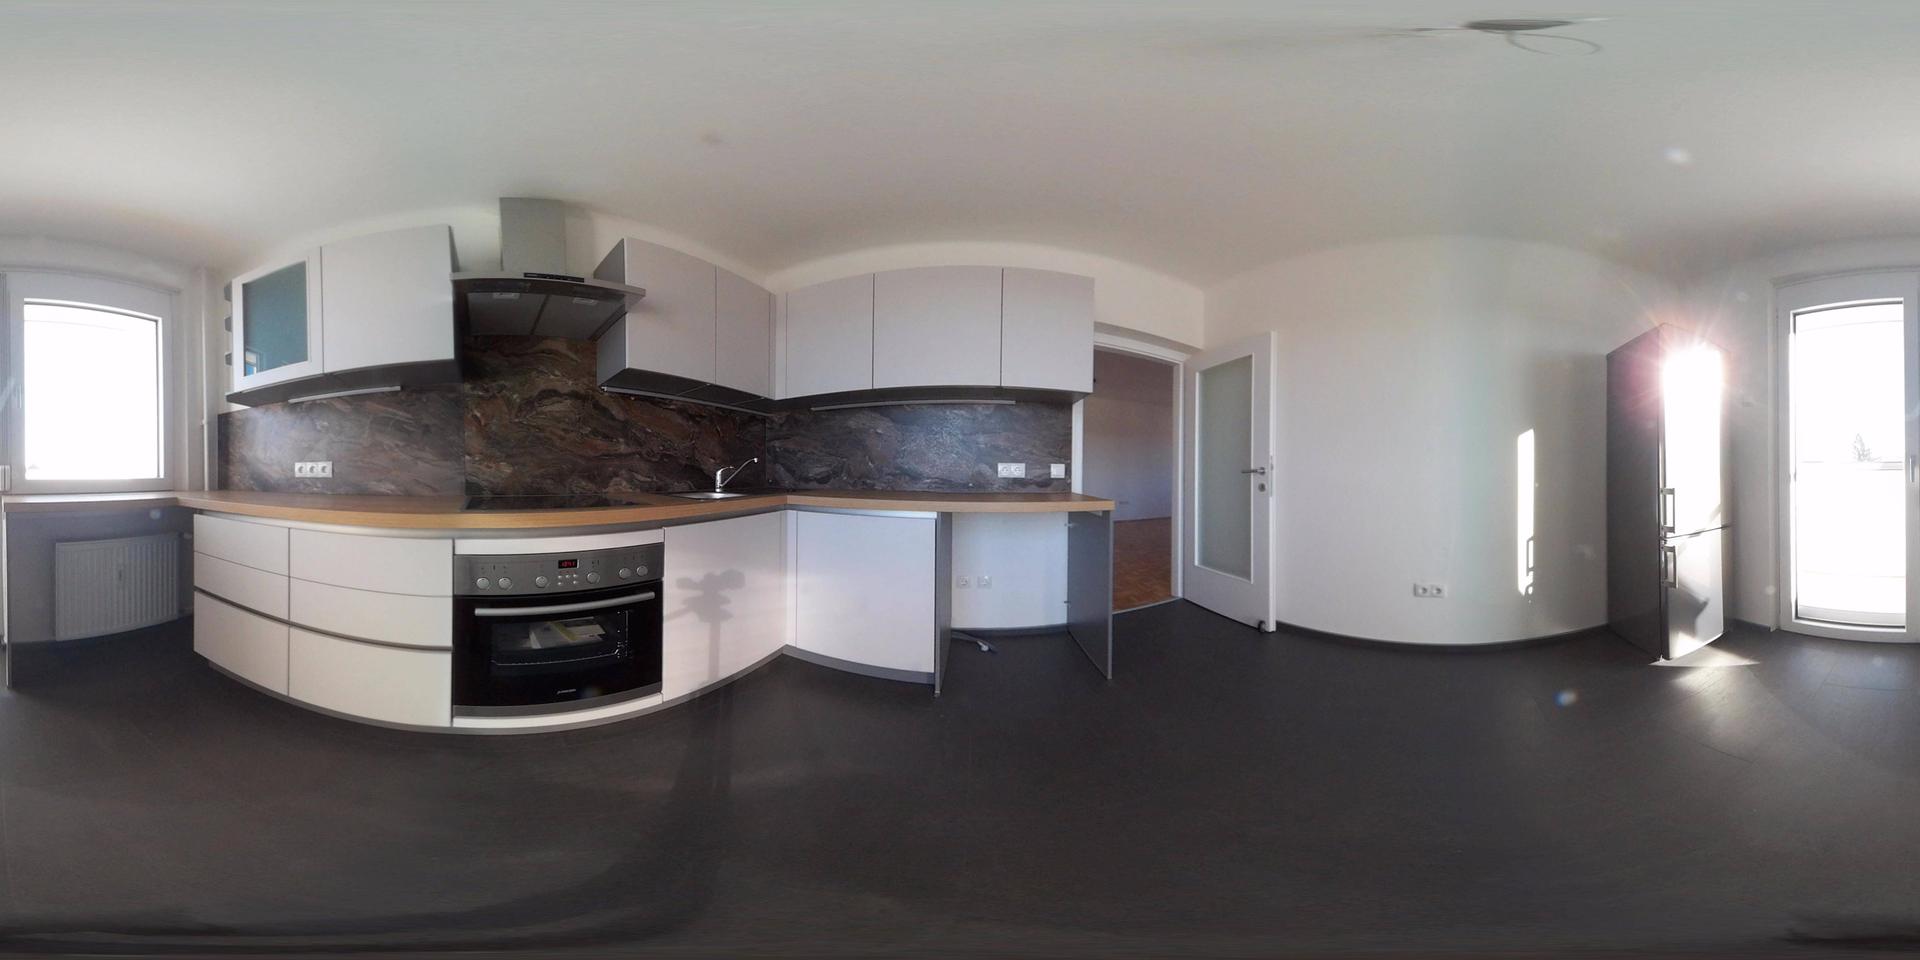
Referred object: the built-in oven under the countertop

Referred object: turn right to find the refrigerator

Referred object: the range hood above the stove